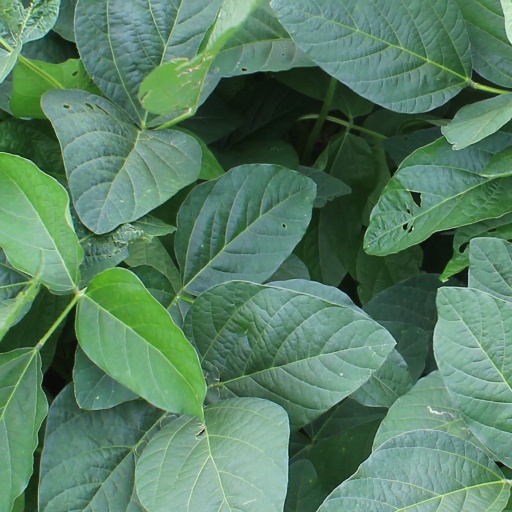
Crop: soybean